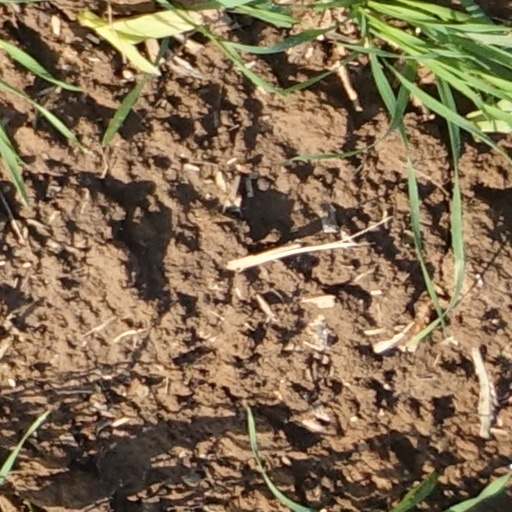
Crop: wheat